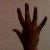
The image shows a hand gesture representing the number 5 in Indian Sign Language.